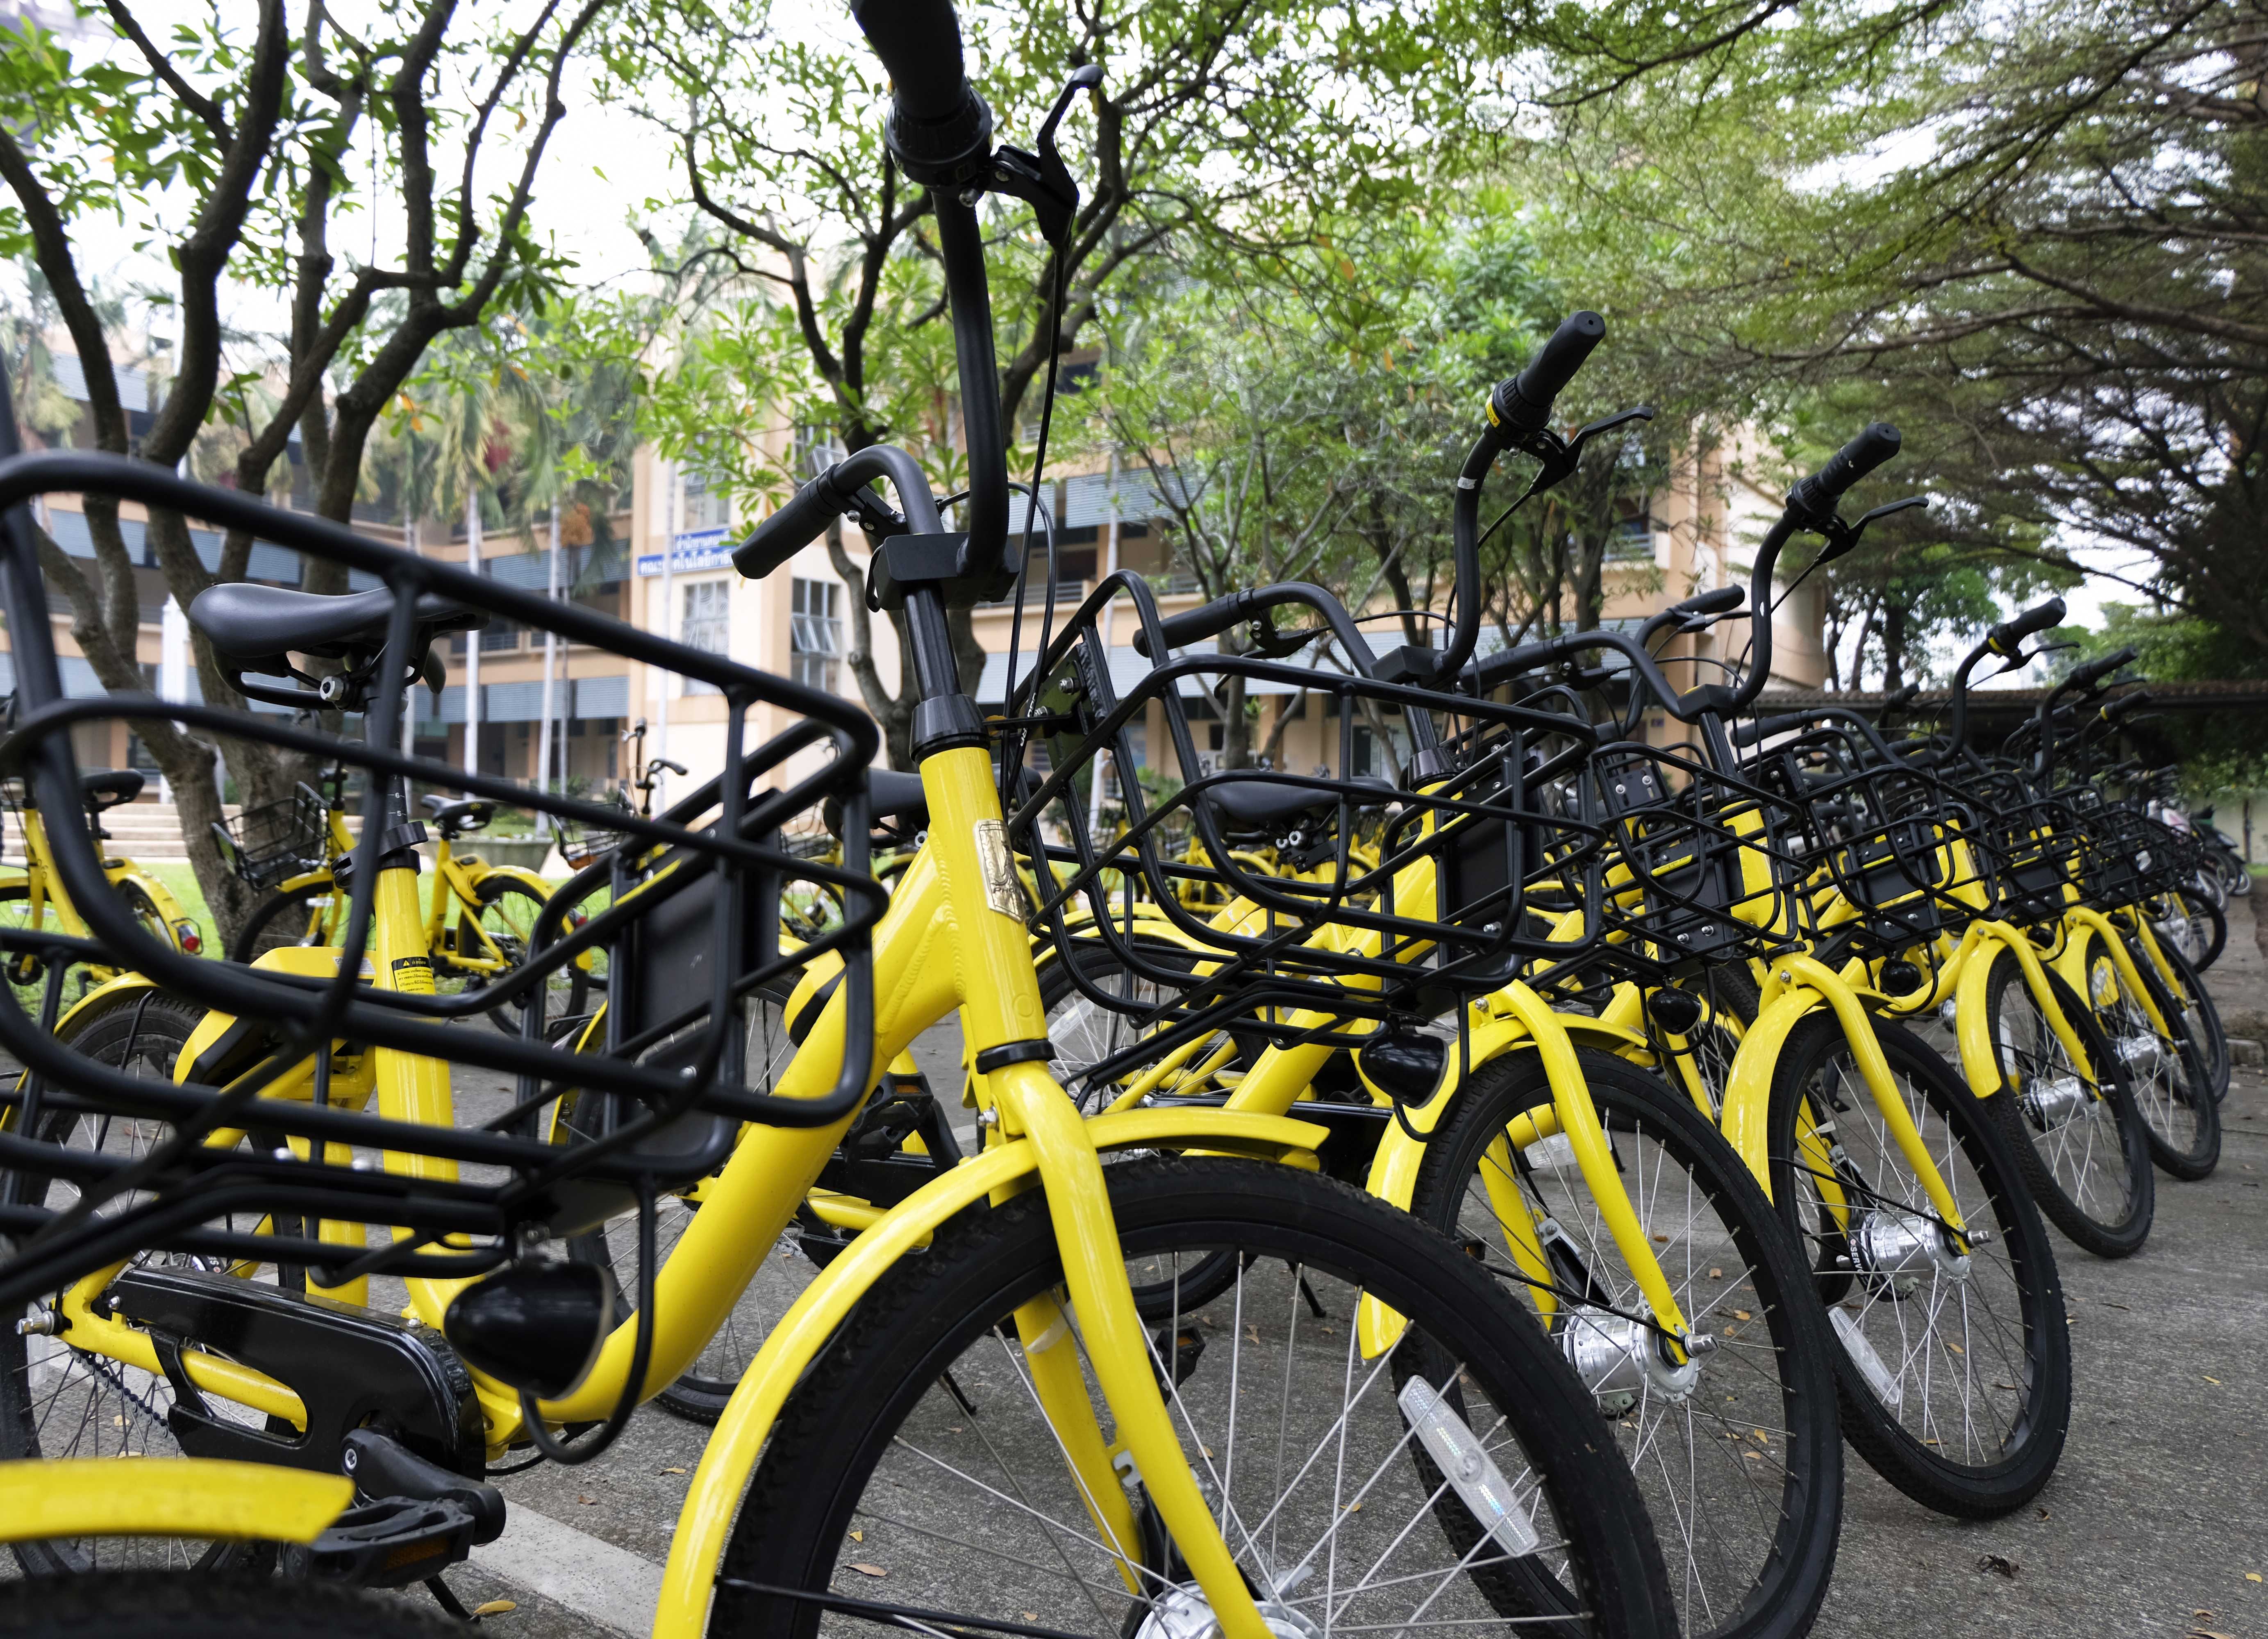
bicycle, bike, biking, china, city, cycle, equipment, group, healthy, hire, many, outdoor, public, rent, rental, ride, row, sidewalk, sport, street, tourism, town, traffic, transport, transportation, travel, urban, vehicle, wheel, land vehicle, bicycle wheel, bicycle part, bicycle tire, yellow, bicycle accessory, bicycle frame, bicycle fork, bicycle saddle, bicycle handlebar, spoke, tire, bicycle drivetrain part, mode of transport, tree, snapshot, road bicycle, mountain bike, sports equipment, bicycles equipment and supplies, bicycle pedal, hybrid bicycle, plant, cycling, automotive wheel system, rim, crankset, photography, road, Hub gear, parking, metal